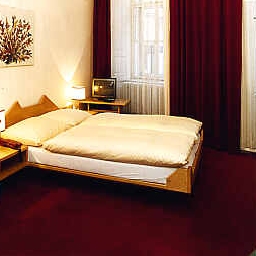
Room type: bedroom